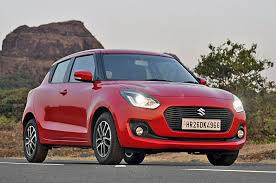
Label: noambulance